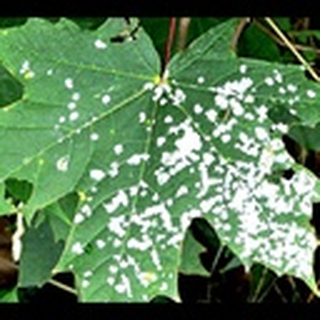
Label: cotton_powdery_mildew